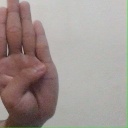
अक्षर: ब